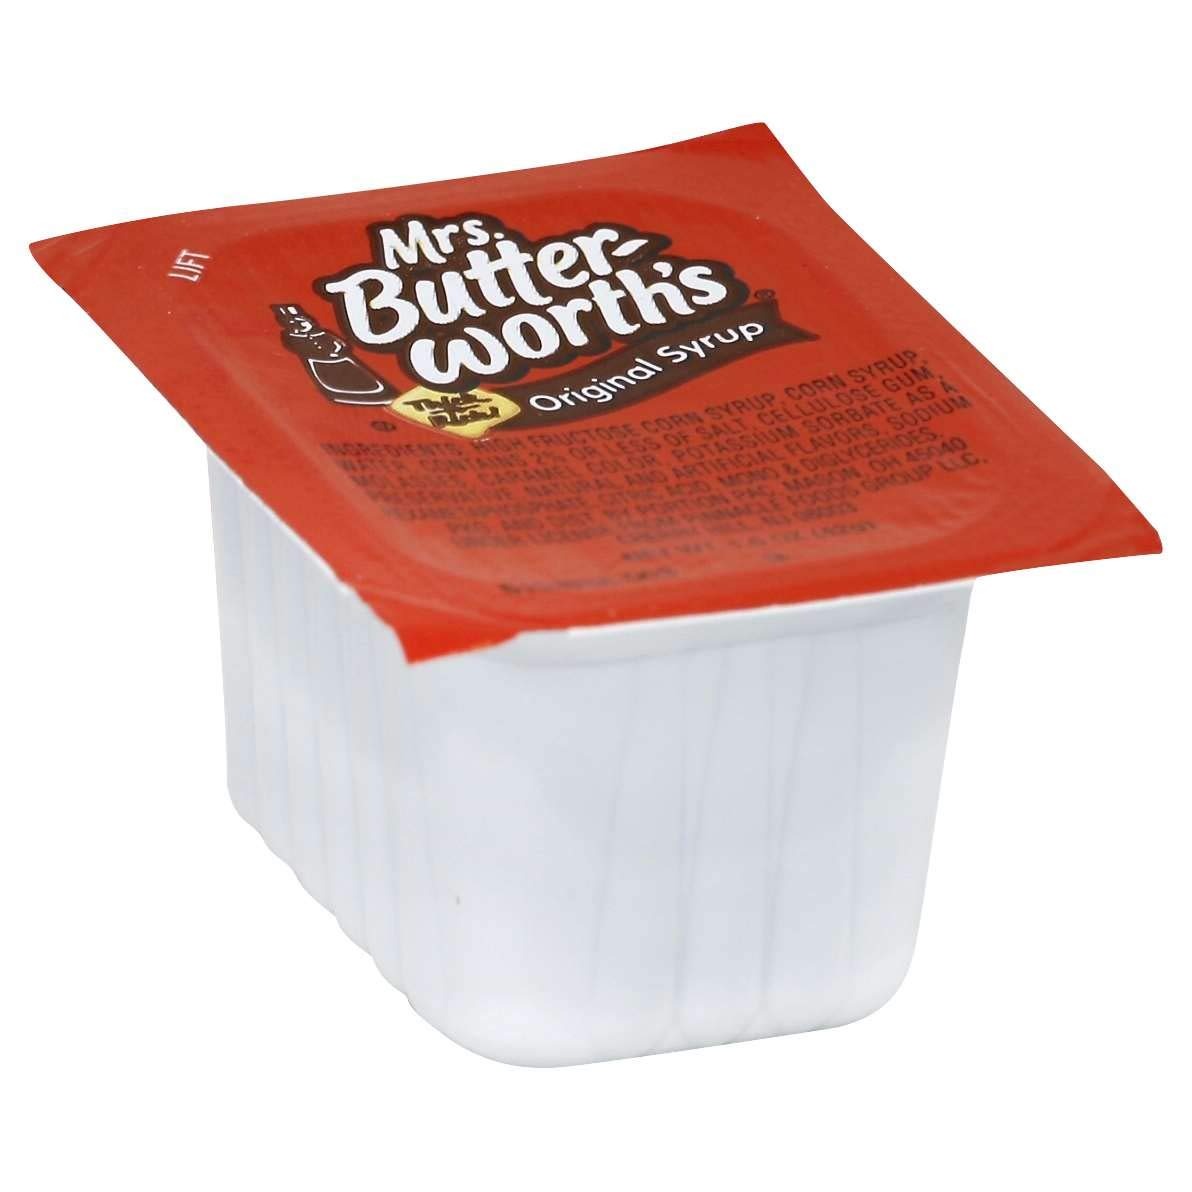
Item Name: Syrup Mrs. Butterworth Portion Pack -- 100 Count 1.5 Ounce
Value: 100.0
Unit: Count

Price: 53.275